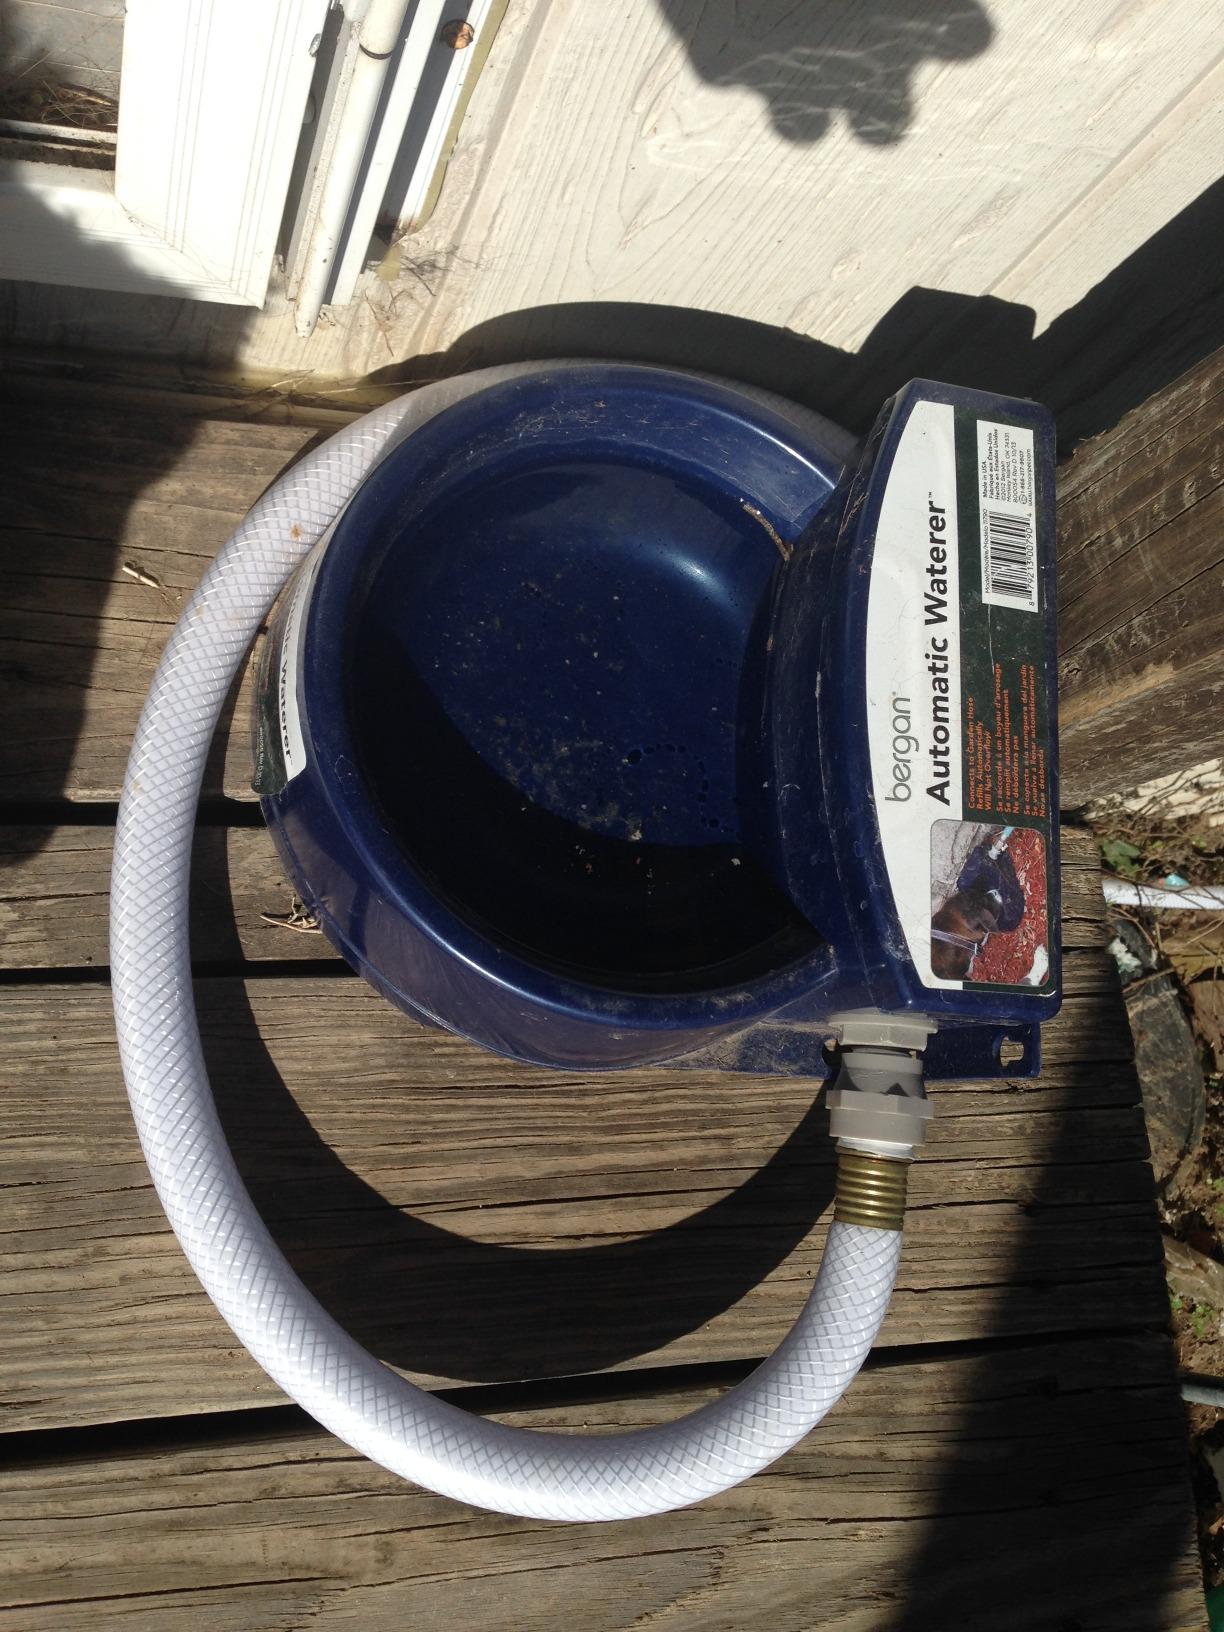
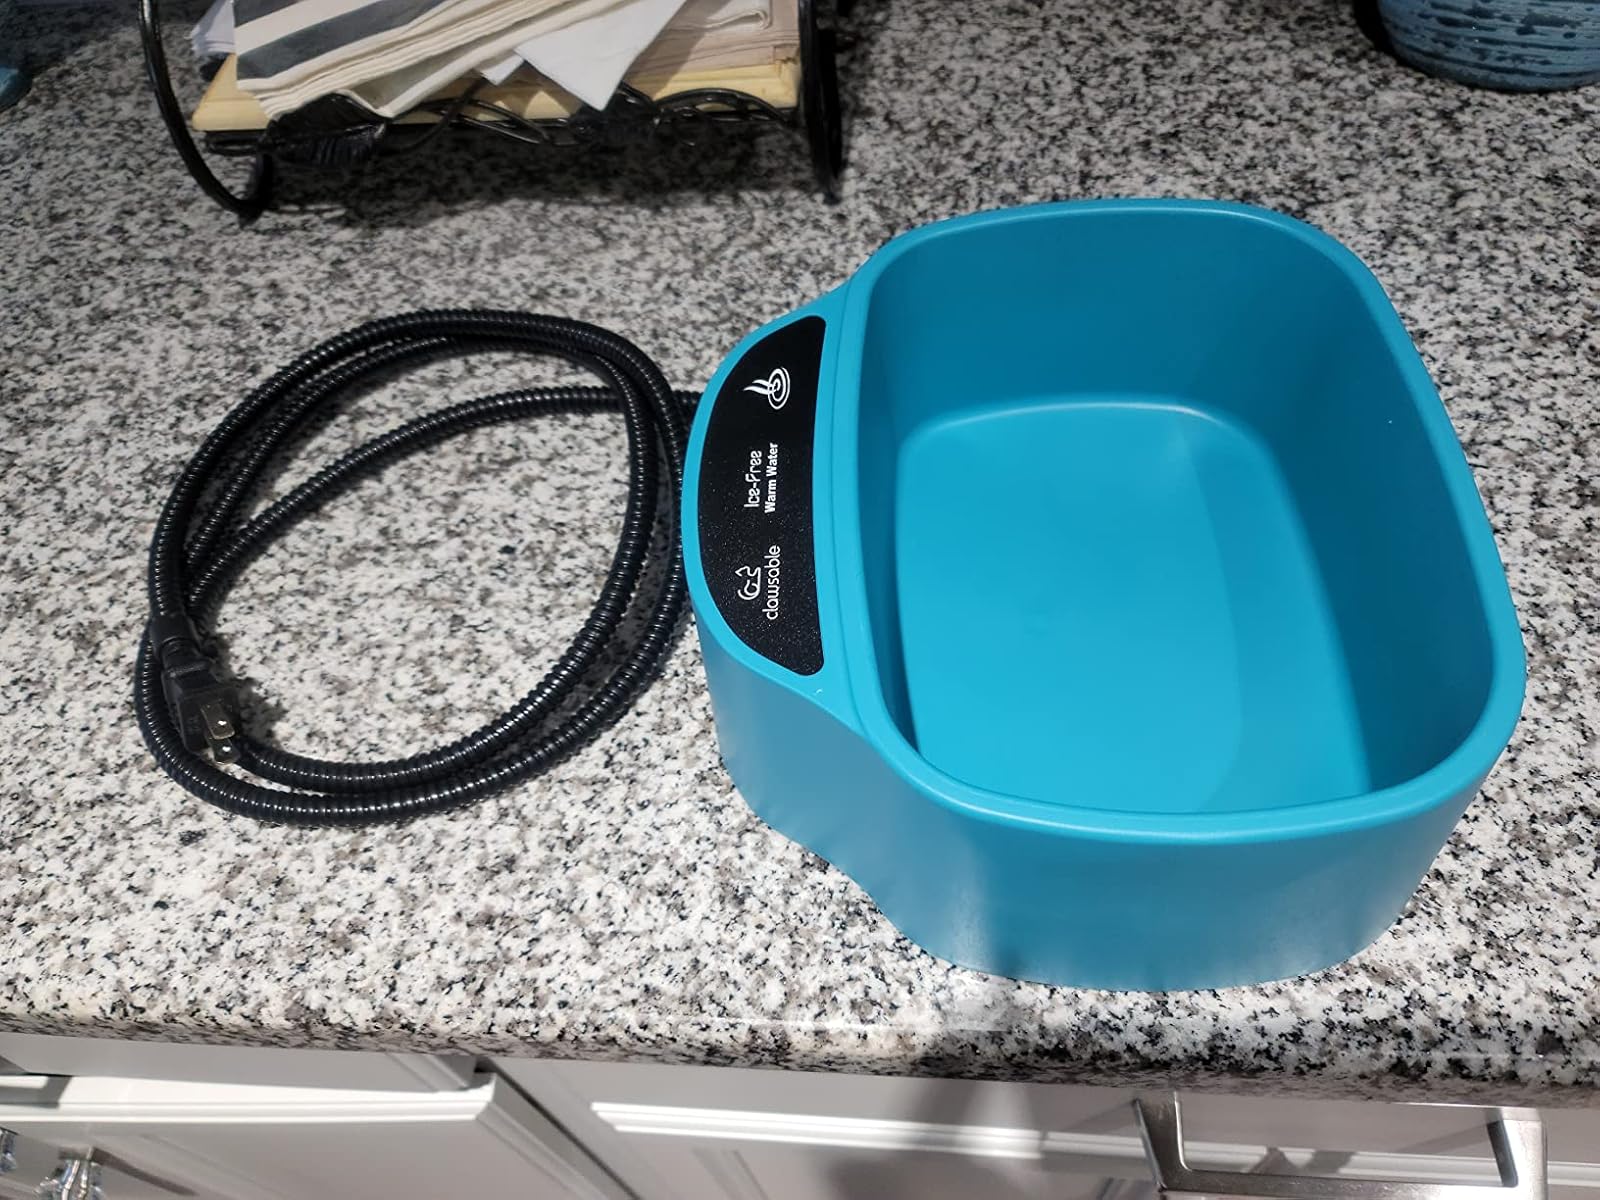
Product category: items_bowl
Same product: no